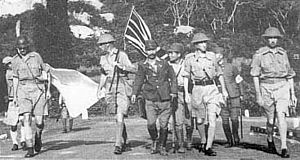
Kejserlige japanske hær / Historie / 2. verdenskrig
Generalløjtnant Arthur Percival, ledet af en japansk officer (i midten), marcher under et hvidt flag for at forhandle om de Allieredes styrkers kapitulation under slaget om Singapore, den 15. februar 1942.
Den Kejserlige japanske hær var den officielle landbaserede væbnede styrke for Kejserriget Japan fra 1871 indtil 1945. Den blev kontrolleret af den kejserlige hærs generalstab og krigsministeriet, som begge var formelt underordnet Japans kejser som øverstbefalende for hæren og flåden. Senere blev en generalinspektoratet fra det militære flyvetjeneste, den tredje organ med kontrol over hæren. I krigstid eller nationale nødsituationer, skulle kejserens formelle kommandofunktioner, centraliseres i det Kejserlige generalhovedkvarter, et ad hoc-organ bestående af chefen og vicechefen for hærens generalstab, krigsministeren, chefen og vicechefen for flådegeneralstaben, generalinspektøren for den militære luftfart og generalinspektøren for militær uddannelse.